Ash Soan

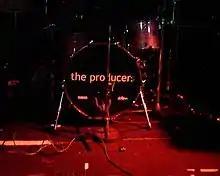
Soan's drumkit for the Producers at the band's second live show, 7 February 2007

Educated at the Grove School In Market Drayton, Shropshire, Ashley Soan started having lessons at an early age with Brian Stone. He studied music at Salford University and studied with Dave Hassle then went on to study at Drumtech (now BIMM London & formally Tech Music School) in Fulham, London.